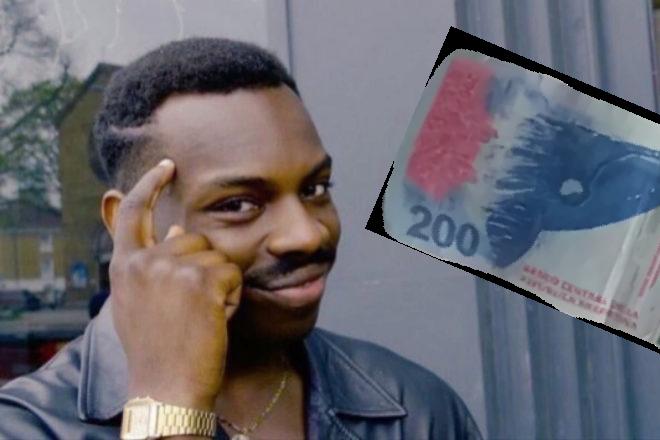
Denominación: 200